Hilary Ng'weno

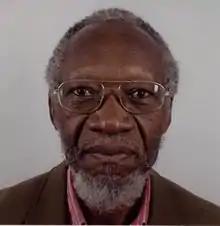

The Harvard-educated scientist was born in Nairobi in 1938, to the late Regina and Morris Onyango. After graduating from Harvard with a degree in nuclear physics, Ng'weno worked as a reporter for the "Daily Nation" for nine months before his appointment as the newspaper’s first Kenyan editor-in-chief. He resigned in 1965 and established a successful career as a journalist for more than forty years. In 1973, together with journalist Terry Hirst, he founded "Joe", a political satire comic magazine that circulated in many parts of Africa until the late seventies when its publication ceased. He is best known as the editor-in-chief of the "Weekly Review", a weekly newsmagazine than ran from 1975 to 1999. He is also the founder of "The Nairobi Times" and the first independent TV news station in Kenya, STV. He was the producer of documentary videos on Kenyan history, including the Making of a Nation and Kenya's Darkest Hour.